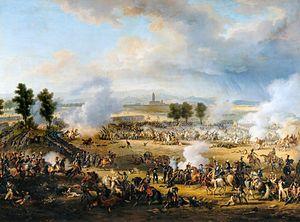
Cette page concerne l'année 1800 du calendrier grégorien. Ce n'est pas une année bissextile.
Ceci est une liste de conflits en Europe en ordre chronologique, comprenant les guerres entre nations européennes, les guerres civiles au sein des nations européennes, les guerres entre une nation européenne et une nation non-européenne dont le champ de bataille est situé en Europe, les invasions des nations européennes et les révoltes ou insurrections au sein des nations européennes.
L’affaire Clément de Ris est une affaire célèbre d’enlèvement d’un sénateur en 1800 où fut impliqué Auguste de Canchy. Elle a inspiré le roman Une ténébreuse affaire à Balzac.
Le régiment des chasseurs de Bussy est un corps de chasseurs à cheval de l'Armée des émigrés. Il participe aux guerres de la Révolution et de l'Empire au service de l'empereur d'Autriche en tant que régiment étranger.
Le régiment d'artillerie à cheval de la Garde est une unité d'artillerie montée intégrée à la Garde impériale. Bien que la formation en tant que régiment ne voie le jour qu'en avril 1806, son origine remonte en mai 1797 avec une première formation à l'Armée d'Italie.
Anton von Zach, né le 14 juin 1747 à Pest en Hongrie et mort le 22 novembre 1826 à Graz en Autriche, est un officier général autrichien d'origine hongroise qui combattit au service de la monarchie de Habsbourg. Il fit carrière dans les états-majors au cours des guerres de la Révolution française et continua d'exercer des responsabilités pendant les guerres napoléoniennes en participant aux campagnes de 1805 et de 1809. Il n'occupa plus d'emplois opérationnels après cette date.
Konrad Valentin von Kaim est un officier général autrichien au service du royaume de France puis de la monarchie des Habsbourg, né selon les sources en 1731 à Offenbourg ou en 1737 à Gengenbach et mort le 16 février 1801 à Udine, en Italie. D'abord soldat au sein de l'armée française, il entre dans l'armée autrichienne en 1770 avec le grade de major et gravit peu à peu les échelons de la hiérarchie militaire. Commandant un régiment d'infanterie au début des guerres de la Révolution française, il se distingue à Jemappes et Wissembourg ce qui lui vaut les épaulettes de général en 1793.
Michael Friedrich Benedikt von Melas est un général du Saint-Empire. Il commandait le centre des troupes impériales à la bataille de Marengo. Le lendemain de cette bataille, le 15 juin 1800, il négocia avec le général français Dupont de l'Étang la capitulation d’Alexandrie.
Voici la liste de batailles de l'Histoire de France depuis les raids gaulois en Italie au IVᵉ siècle av. J.-C. menés par le chef gaulois Brennus, jusqu'à aujourd'hui. Elle comprend les plus importantes batailles menées par les différents régimes qui se sont succédé et qui ont fait l'histoire militaire de la France.
La deuxième campagne d'Italie qui commence en 1799 est un nouvel épisode dans la guerre qui oppose la jeune République française à la Deuxième Coalition qui se différencie de la première par la participation des troupes russes au conflit.
Le régiment de La Reine dragons est un régiment de cavalerie français d'Ancien Régime créé en 1673 sous le nom de régiment d’Hocquincourt dragons devenu sous la Révolution le 6ᵉ régiment de dragons.
Le poulet Marengo ou veau Marengo ou lapin Marengo ou sauce Marengo est une recette de cuisine traditionnelle de la cuisine française à base de morceaux de poulet mijotés dans une sauce à la tomate et au vin blanc. Elle est créée et baptisée du nom de la victoire historique du premier consul Napoléon Bonaparte du 14 juin 1800, à la bataille de Marengo dans le Piémont. Ce « poulet de la victoire » est une de ses recettes préférées devenue depuis une célèbre recette de cuisine française, déclinée en « veau Marengo » ou « lapin Marengo »…
Louis François Félix Musnier de la Converserie, né le 18 janvier 1766 à Longueville, dans le Pas-de-Calais, et mort le 16 novembre 1837 à Paris, est un général français de la Révolution et de l’Empire. Il rejoint l'armée royale française comme sous-officier en 1781, après un passage à l'École militaire. Encore lieutenant en 1788, il bénéficie d'une promotion rapide au cours de la Révolution française. Après avoir servi comme aide de camp auprès du général de la Morlière, il est affecté en Vendée pour lutter contre les Chouans. Plus tard, il sert comme adjudant général au sein de deux états-majors successifs. En 1798, il est promu général de brigade pour s'être distingué en Italie.
Claude-Victor Perrin, dit Victor, né le 7 décembre 1764 à Lamarche dans les Vosges et mort à Paris le 1ᵉʳ mars 1841, est un général français de la Révolution et un maréchal d'Empire. Tambour dans l'artillerie en 1781, puis grenadier dans la Garde nationale, l'ascension de Victor sous la Révolution est rapide : il est général de brigade à l'âge de 29 ans et fait avec brio la campagne d'Italie, ce qui lui vaut d'être remarqué par Bonaparte. Il gagne ensuite ses galons de général de division et obtient le commandement en chef de l'armée de Batavie sous le Consulat. Il est également ambassadeur au Danemark de 1804 à 1806.
9 juin : victoire française à la bataille de Montebello.
Le régiment Royal-Picardie cavalerie est un régiment de cavalerie du Royaume de France, de la République française et du Consulat, créé en 1652.